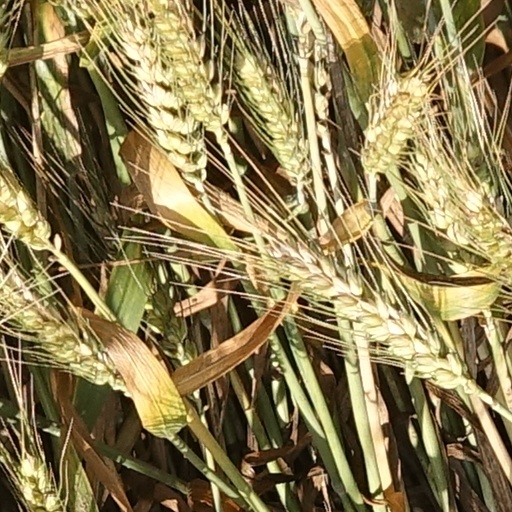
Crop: wheat